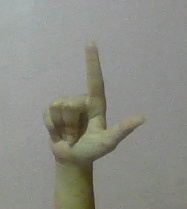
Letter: laam